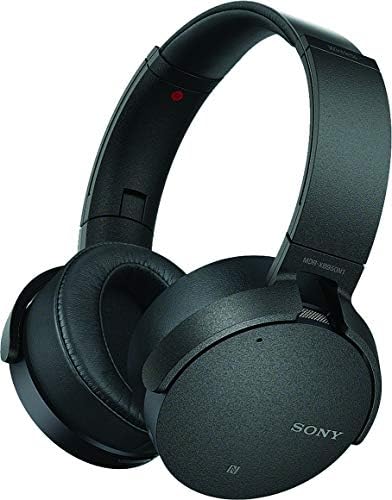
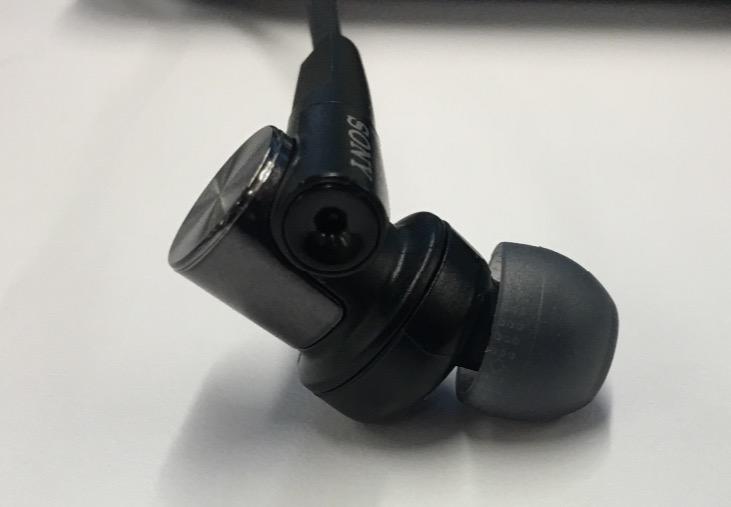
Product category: headphones
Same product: no